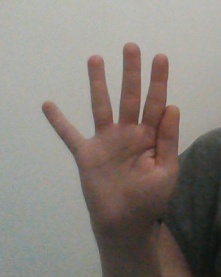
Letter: sheen